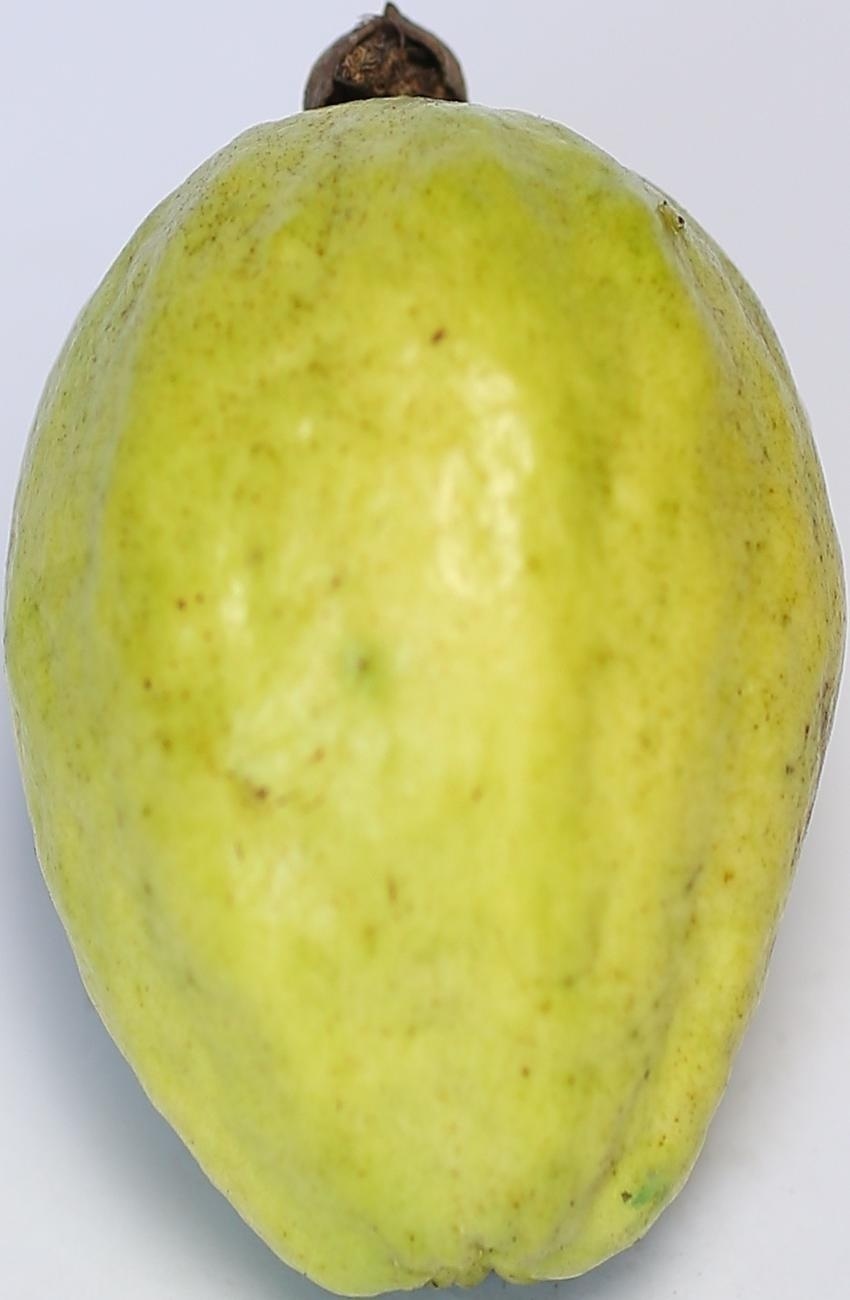
Maturity: mature-green
Variety: thadhrami